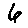
Label: 6